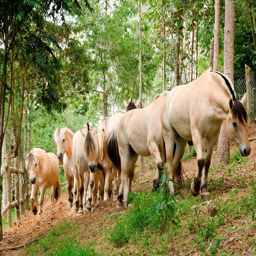
person heading back to the barn .